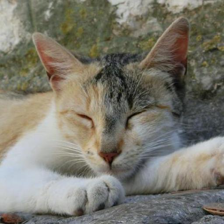
Label: animals